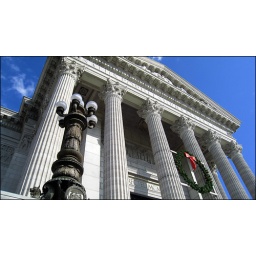
Looking up at the columns of the state capitol building in Jefferson City, Missouri